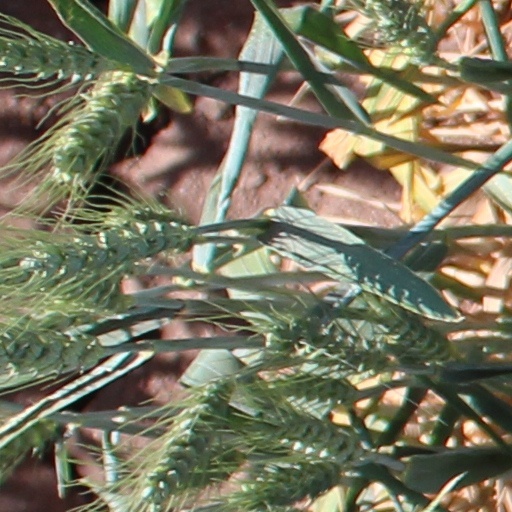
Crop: wheat